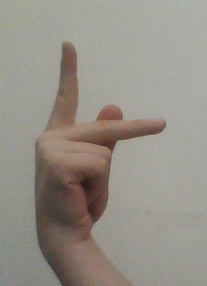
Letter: dha